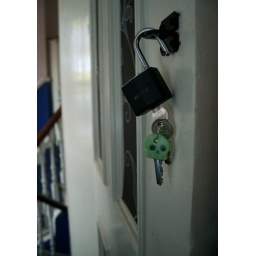
I like how the wallpaper on the bedroom door matches with the wallpaper in the bedroom.